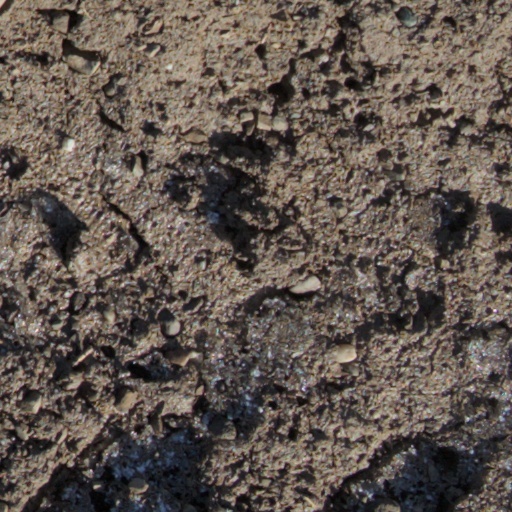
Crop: wheat